The Amazing Race Canada 5

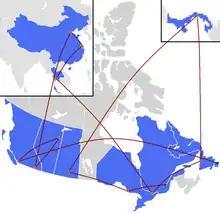
Complete race route of the fifth season of "The Amazing Race Canada"

This season featured the addition of several real-time interactive features during the airing of each episode, including trivia, polls, and a national leaderboard. Additionally, viewers were able to explore locations seen throughout the race through virtual 360 degree views, including this season's starting line: Signal Hill National Historic Site in St. John's, Newfoundland and Labrador.